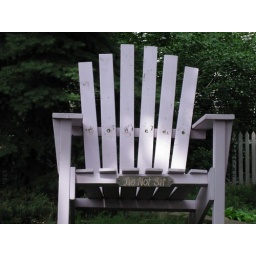
This oversized Adirondack chair was in the front yard of a house near the theater.